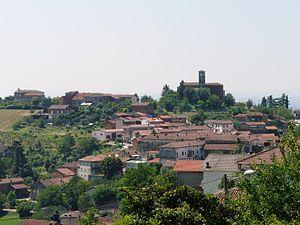
Cuccaro Monferrato est une commune italienne de la province d'Alexandrie dans le Piémont en Italie.